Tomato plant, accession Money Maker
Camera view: vertical (180 deg); turntable rotation: 180 degrees
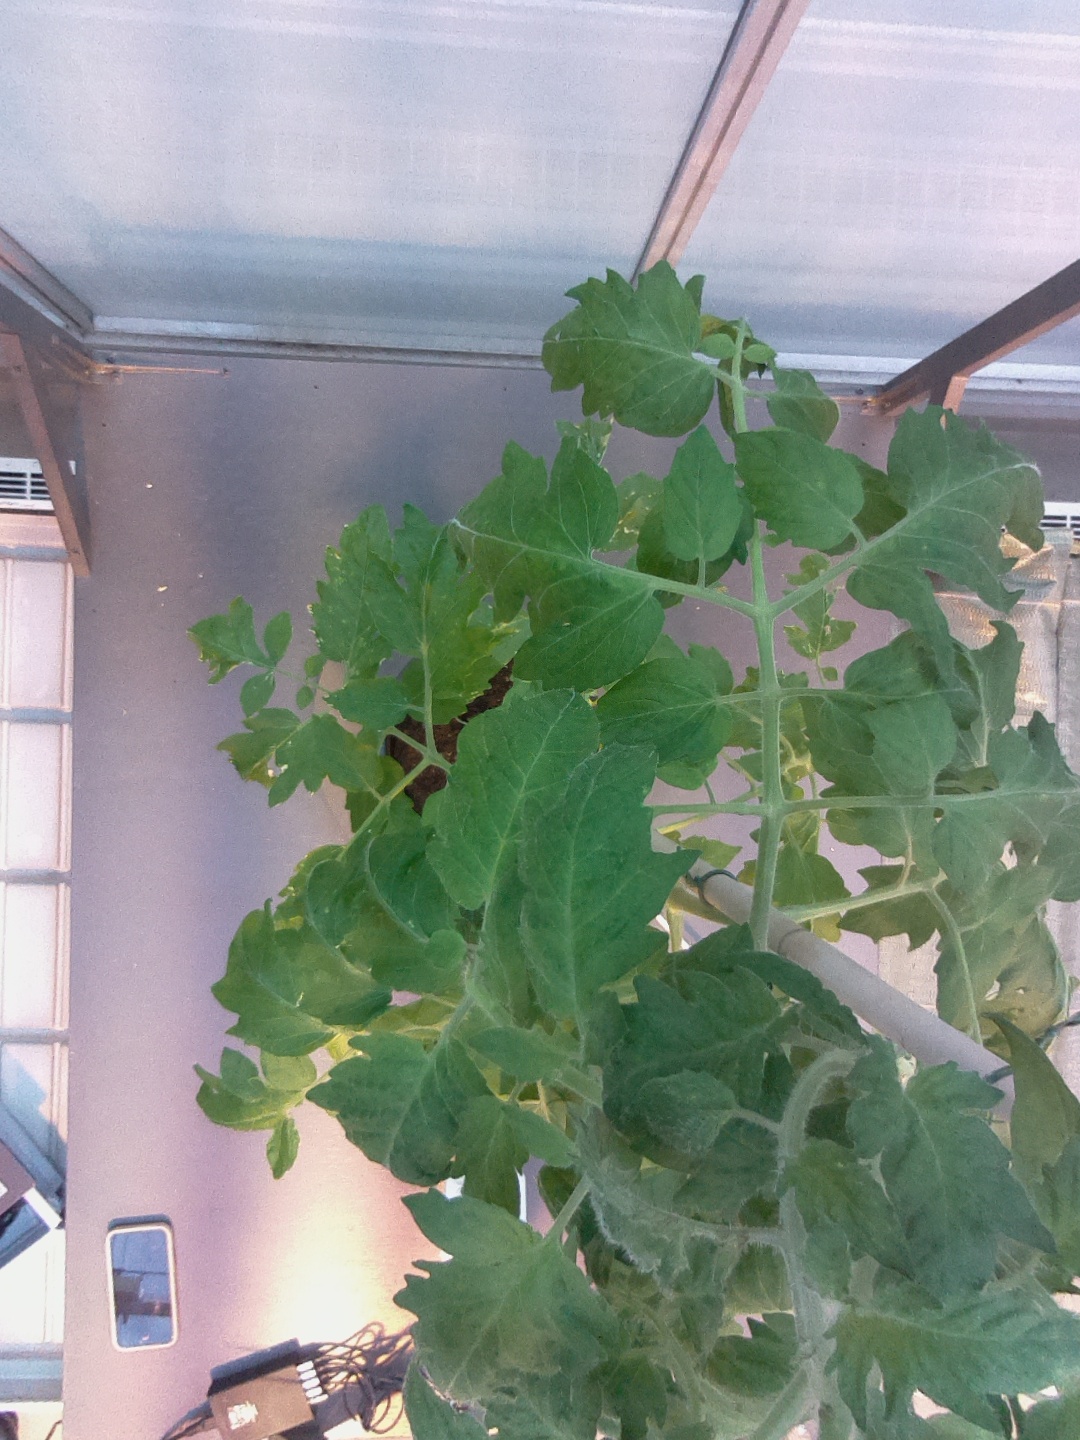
BBCH growth stage 61: 10%-20% of flowers open